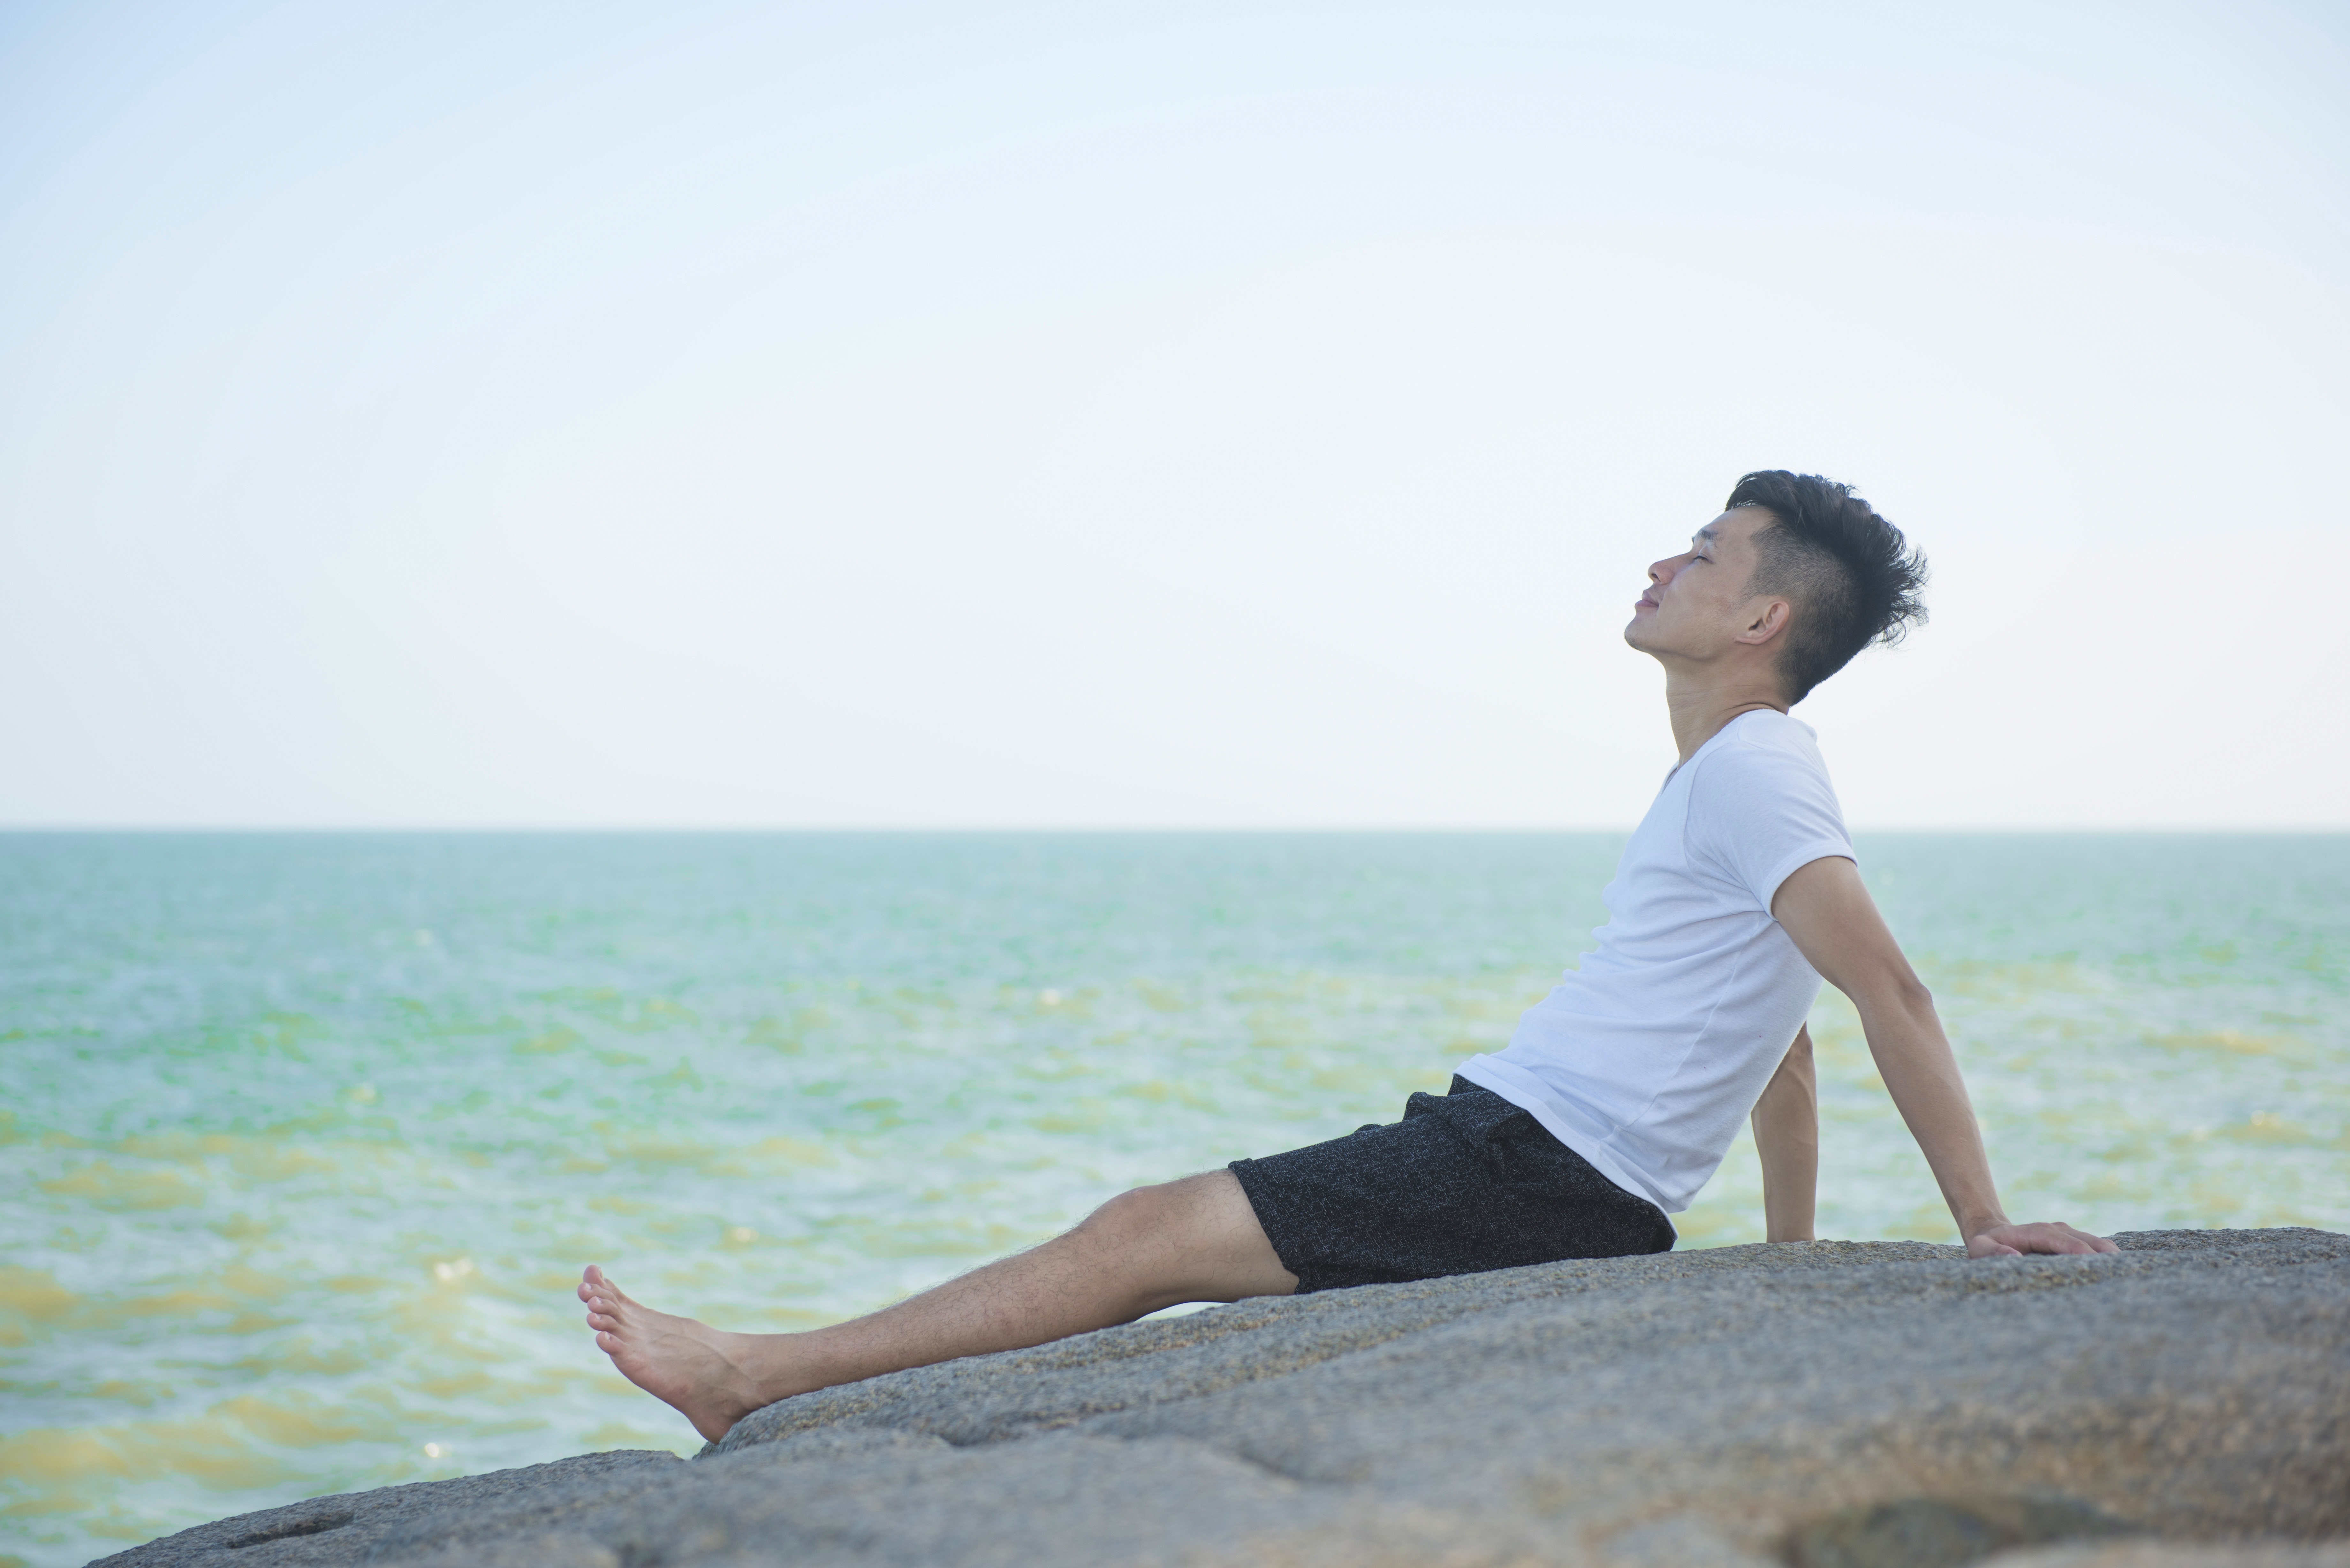
beach, sea, vacation, leg, relax, sitting, sports, holidays, yoga, joy, day, character, enjoy, pleasure, young people, photo shoot, sea breeze, surfing equipment and supplies, human positions, physical fitness, shorte